Hippeastrum aulicum

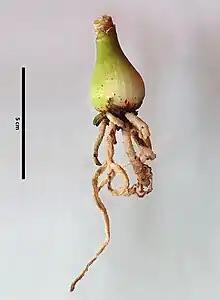
Immature "Hippeastrum aulicum" (Ker Gawl.) Herb. bulb

"Hippeastrum aulicum" is a bulbous epiphyte, growing on rocks and trees which has large scarlet flowers with a green throat, usually with four flowers to a stem. It blooms in late summer and autumn.